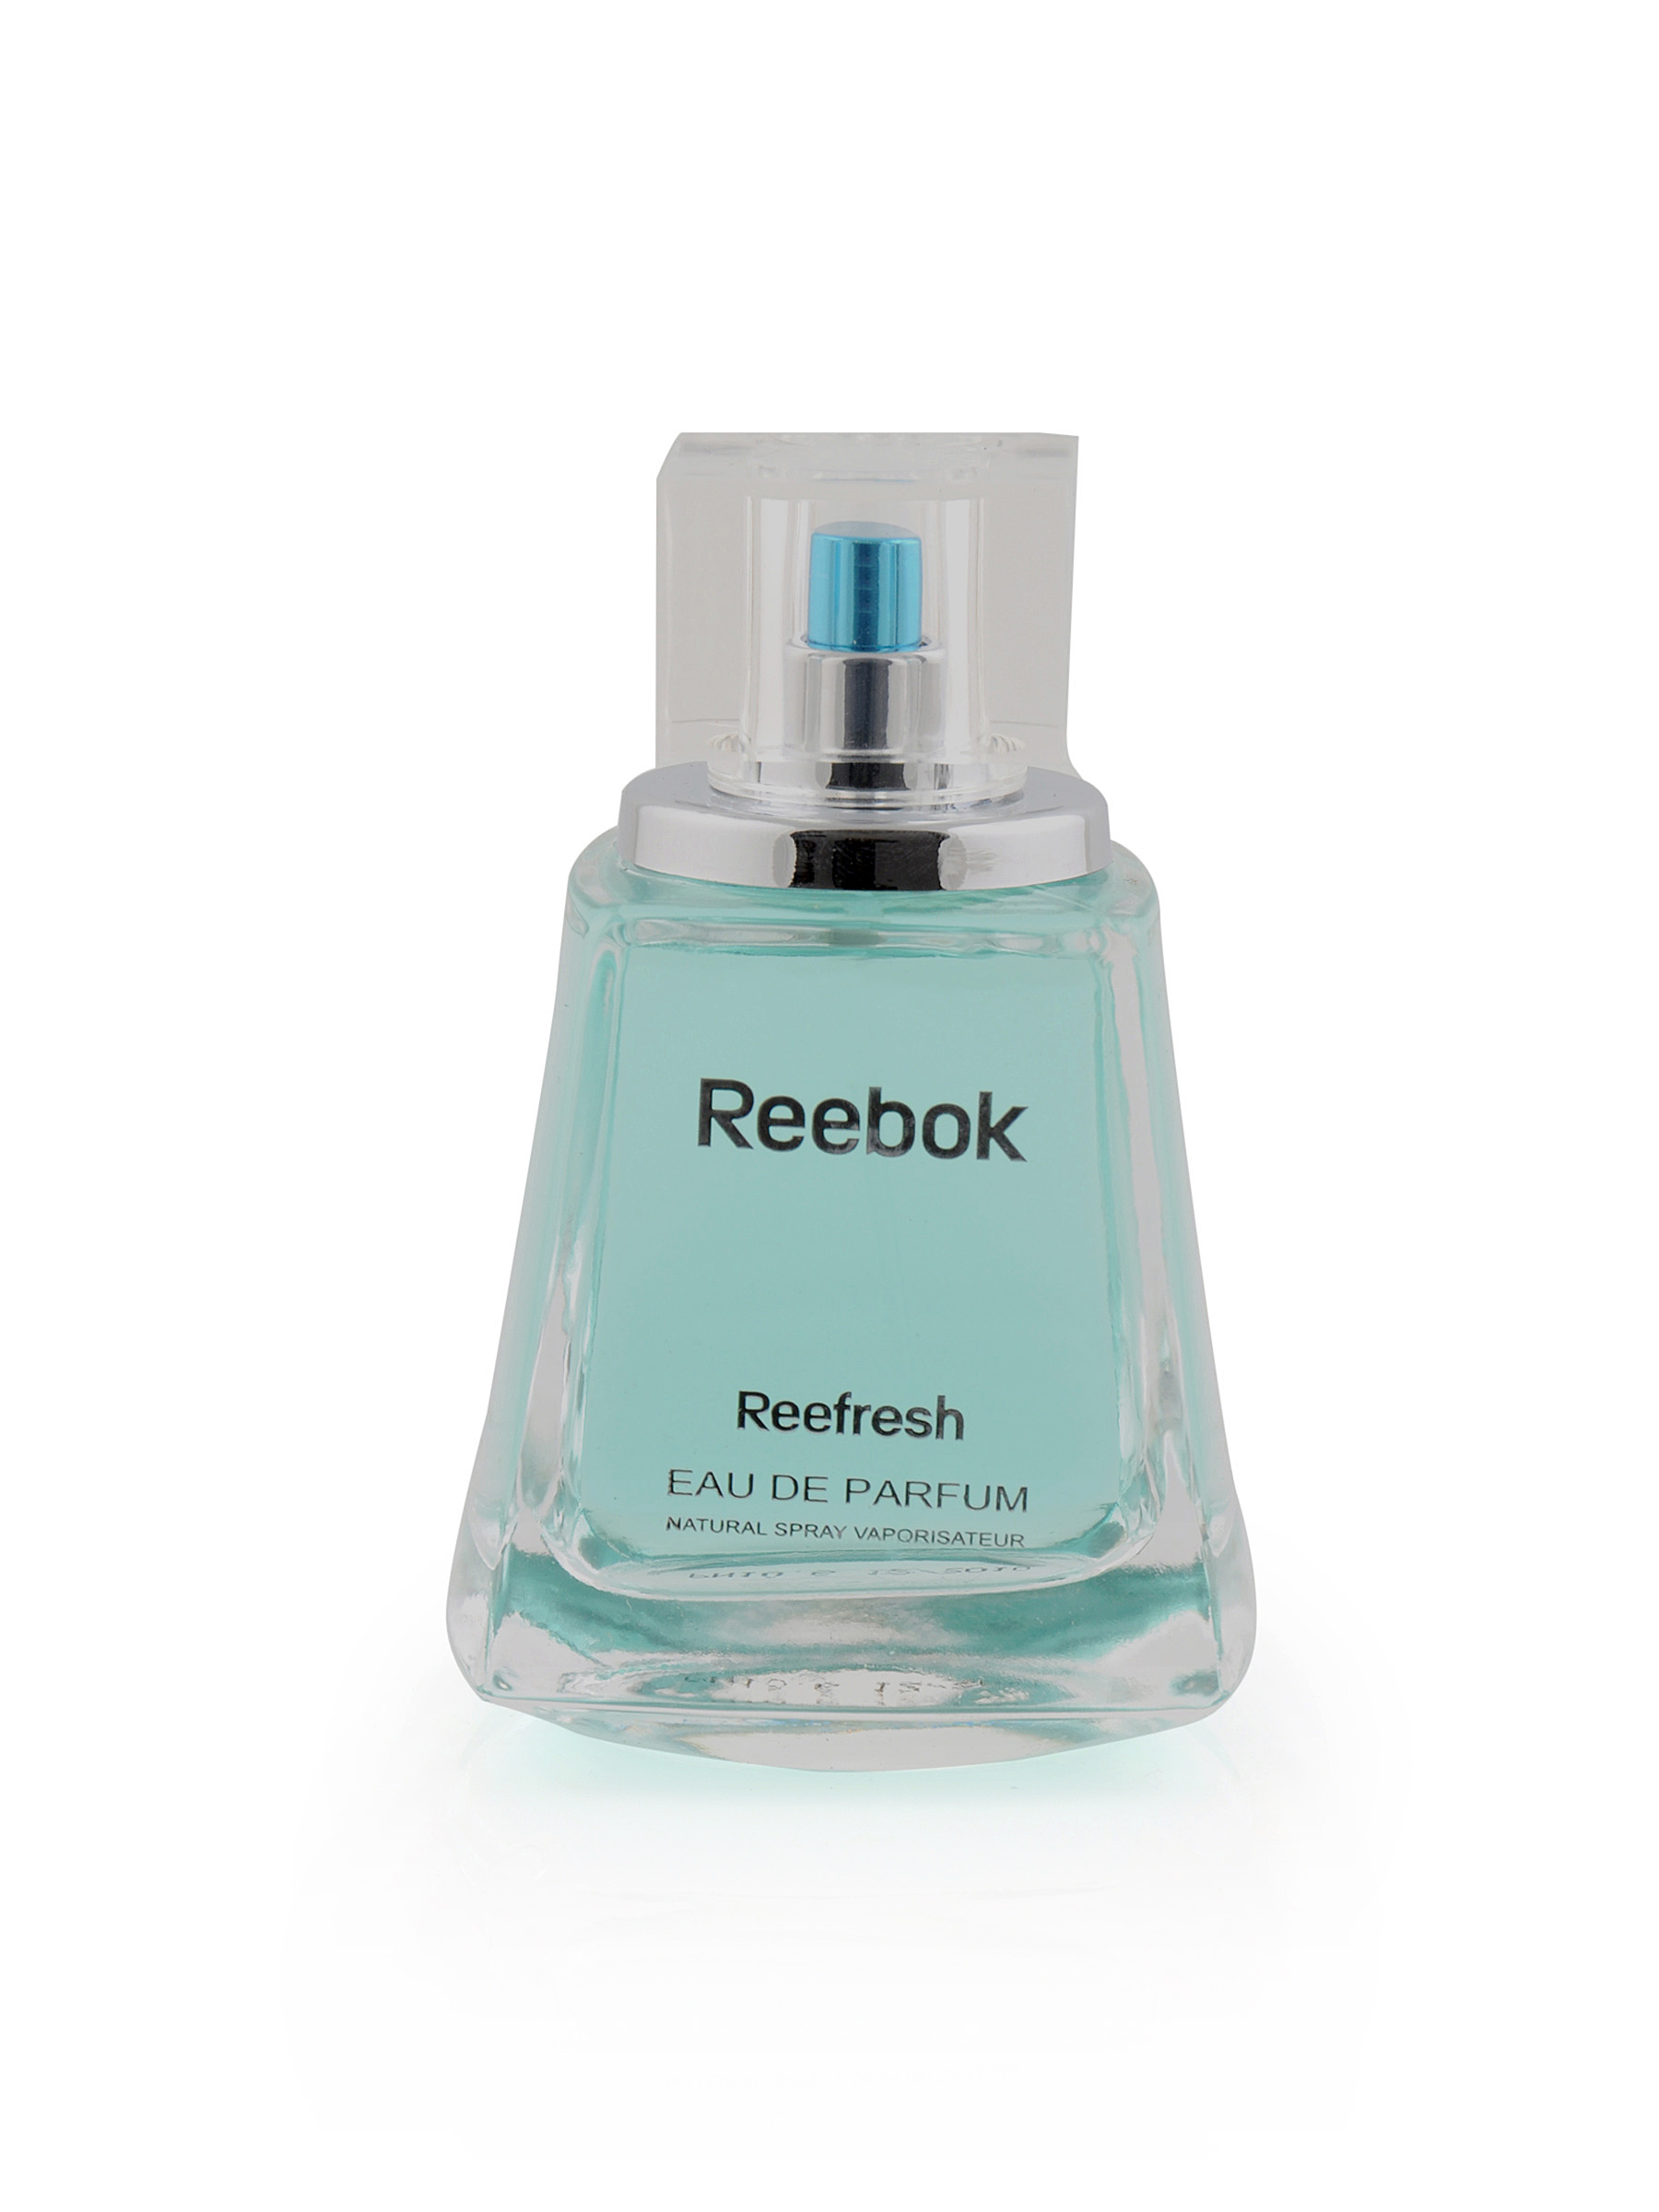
Reebok Reefresh Women Perfumes
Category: Personal Care / Fragrance / Perfume and Body Mist
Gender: Women
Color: White
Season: Spring 2017
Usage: Casual